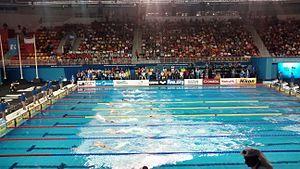
Championnats du monde de natation en petit bassin 2014Español: Campeonato Mundial de Natación en Piscina Corta de 2014עברית: (אליפות העולם השתים עשרה בשחייה (בריכת 25 מטרMagyar: 2014-es rövid pályás úszó-világbajnokság中文: 2014年世界短道游泳錦標賽